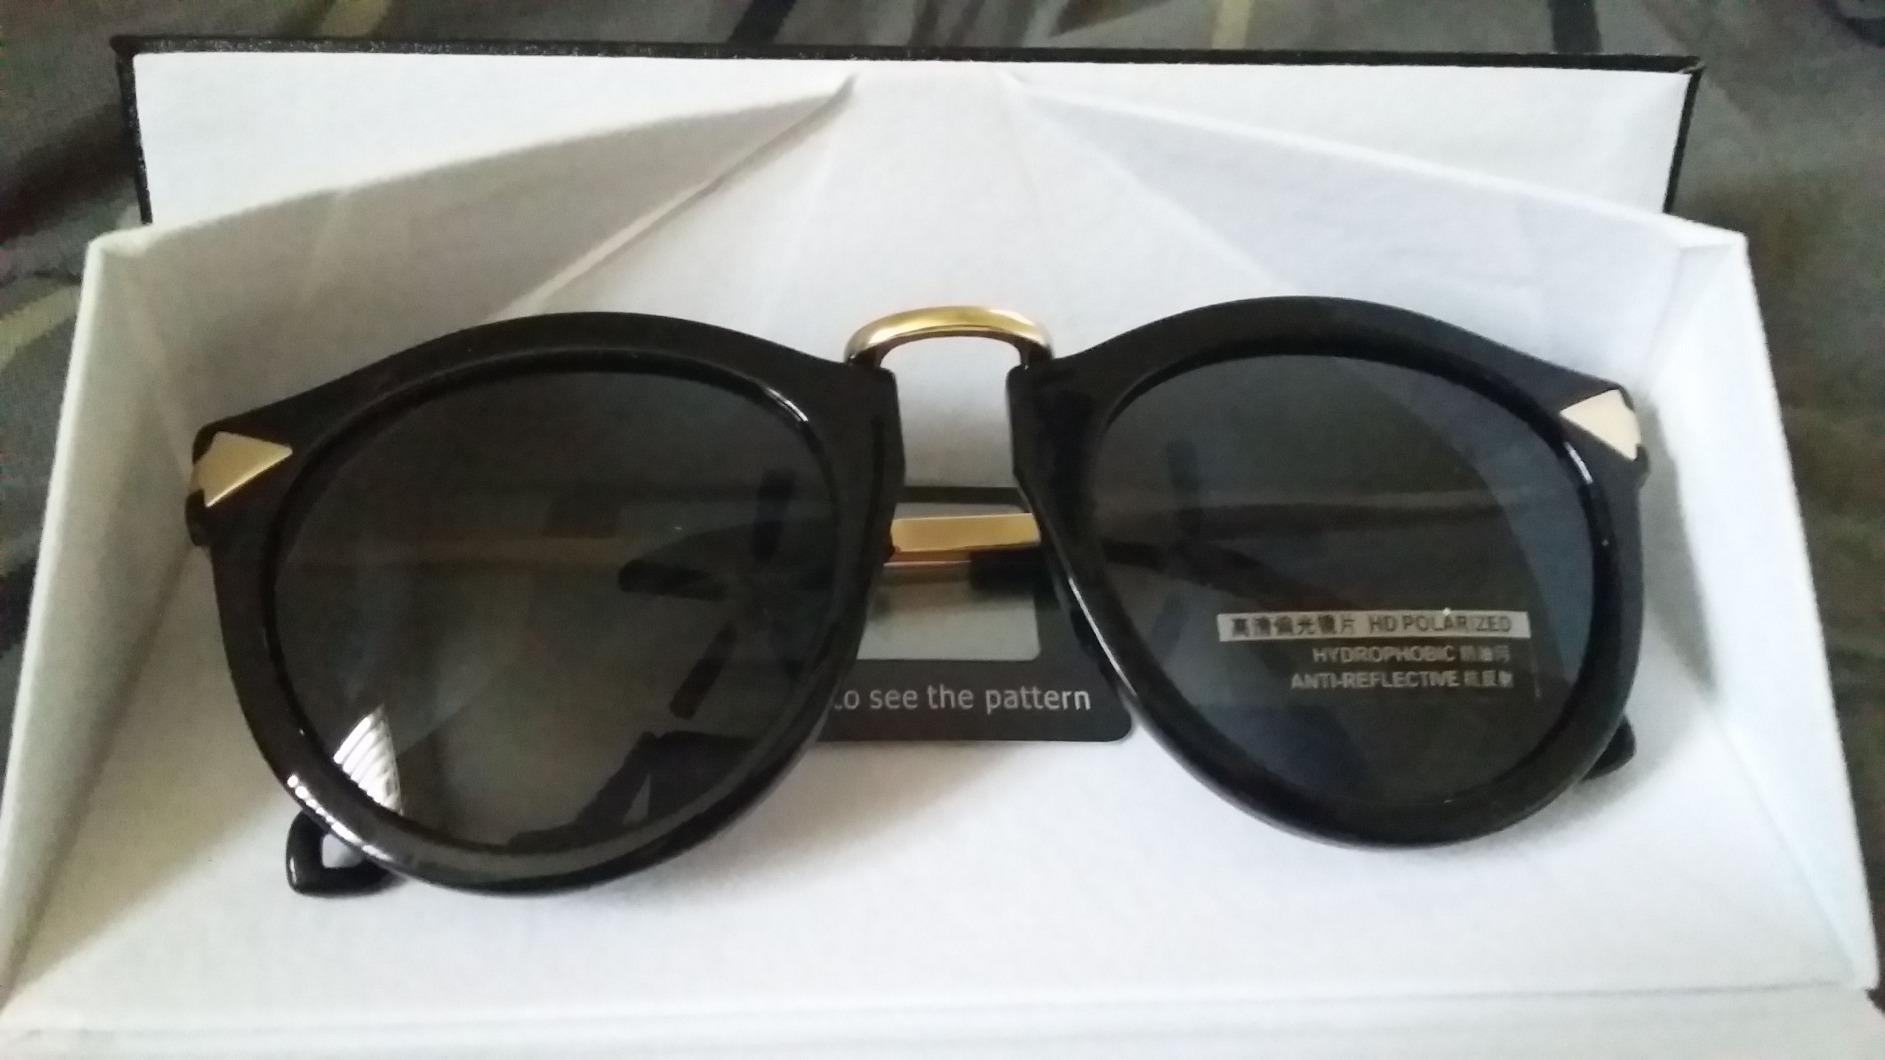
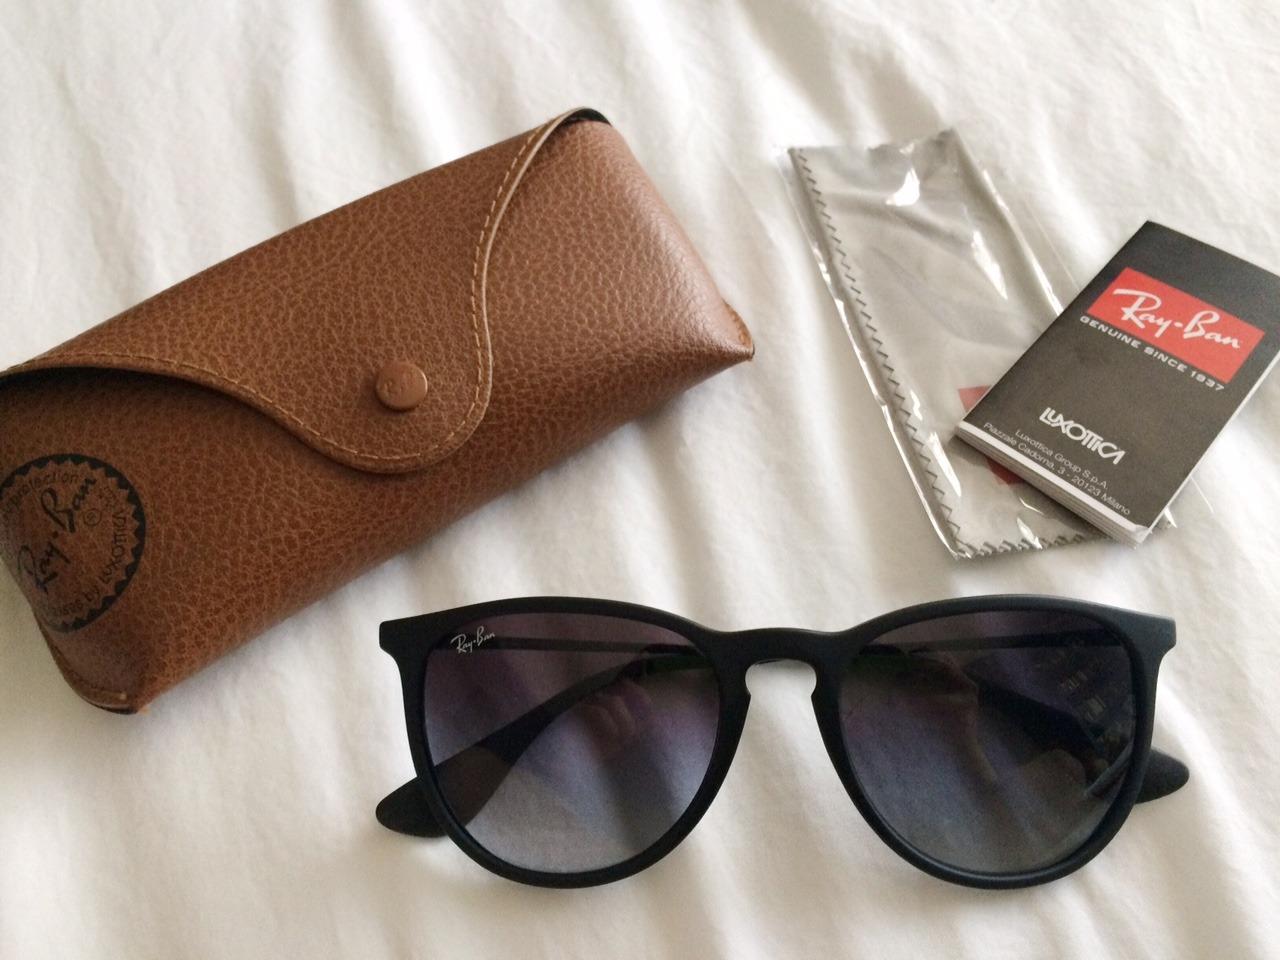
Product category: accessories_sunglasses
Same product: no